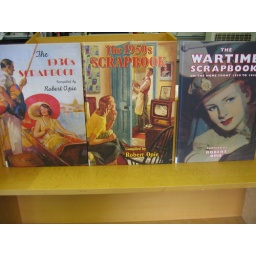
Move your mouse over each book cover and click on the link to search the library catalogue.